Gabriel Narutowicz

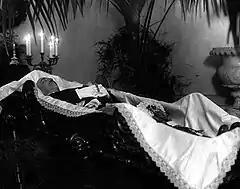
Narutowicz lying in state on a bier, 22 December 1922.

Only five days after taking office, on 16 December 1922, Narutowicz was shot dead while attending an art exhibit in the Zachęta National Gallery of Art. The assassin was a painter, Eligiusz Niewiadomski, who had some connections with the right wing party but became pro Piłsudski since 1905.